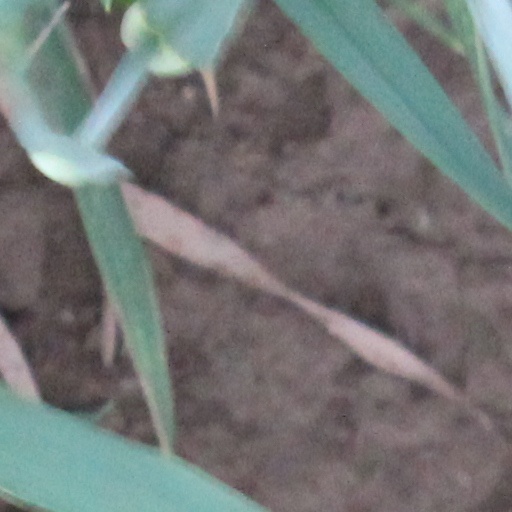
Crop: wheat